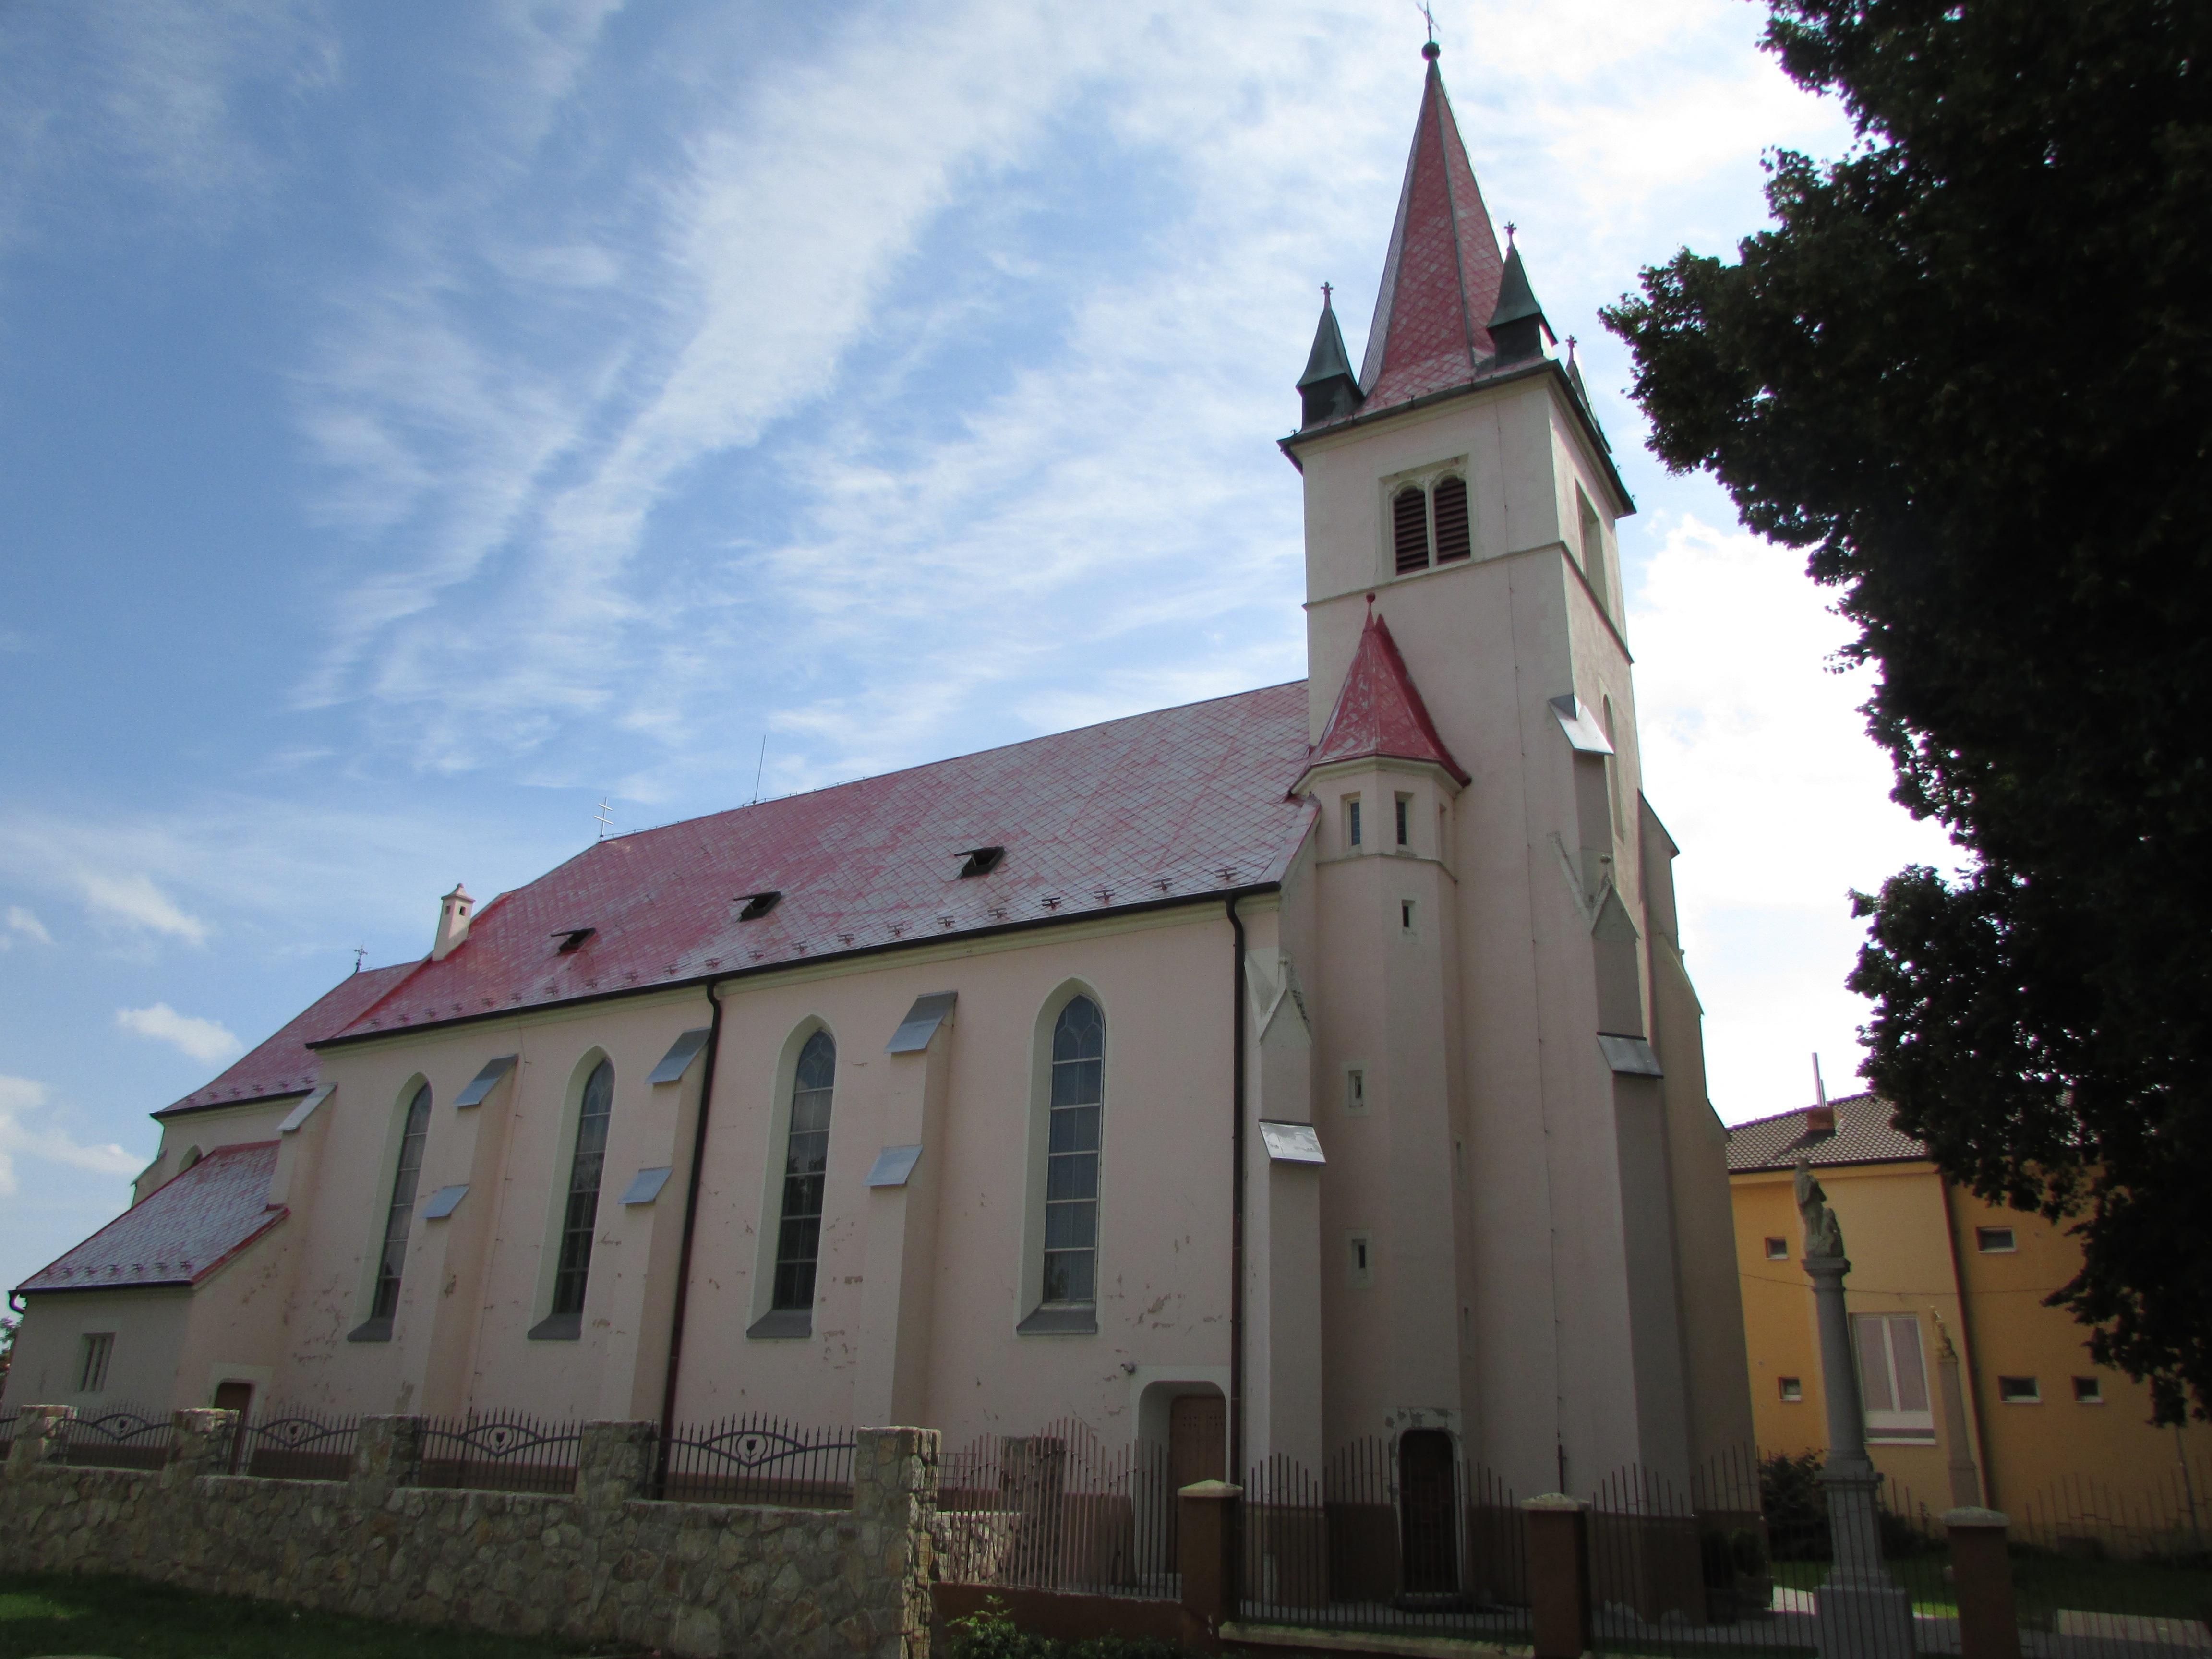
building, church, chapel, place of worship, steeple, monastery, synagogue, slovakia, zavar, spanish missions in california